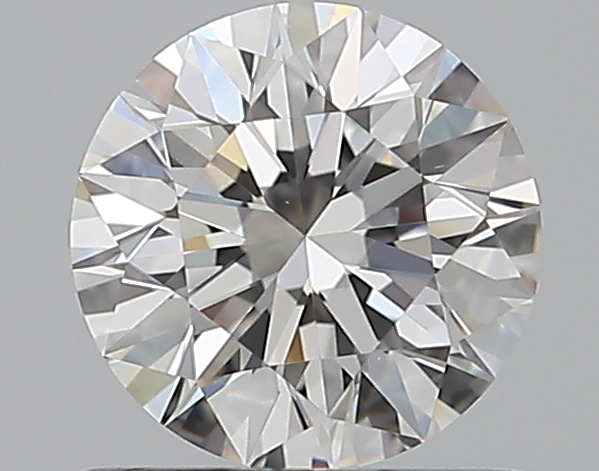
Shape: round
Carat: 0.7
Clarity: VS1
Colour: F
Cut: EX
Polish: EX
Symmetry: EX
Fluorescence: N
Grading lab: GIA
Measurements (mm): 5.65 x 5.68 x 3.57